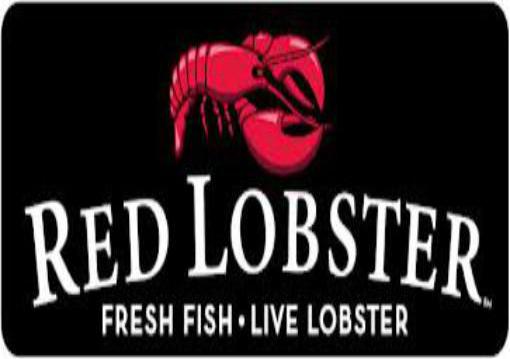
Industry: Food